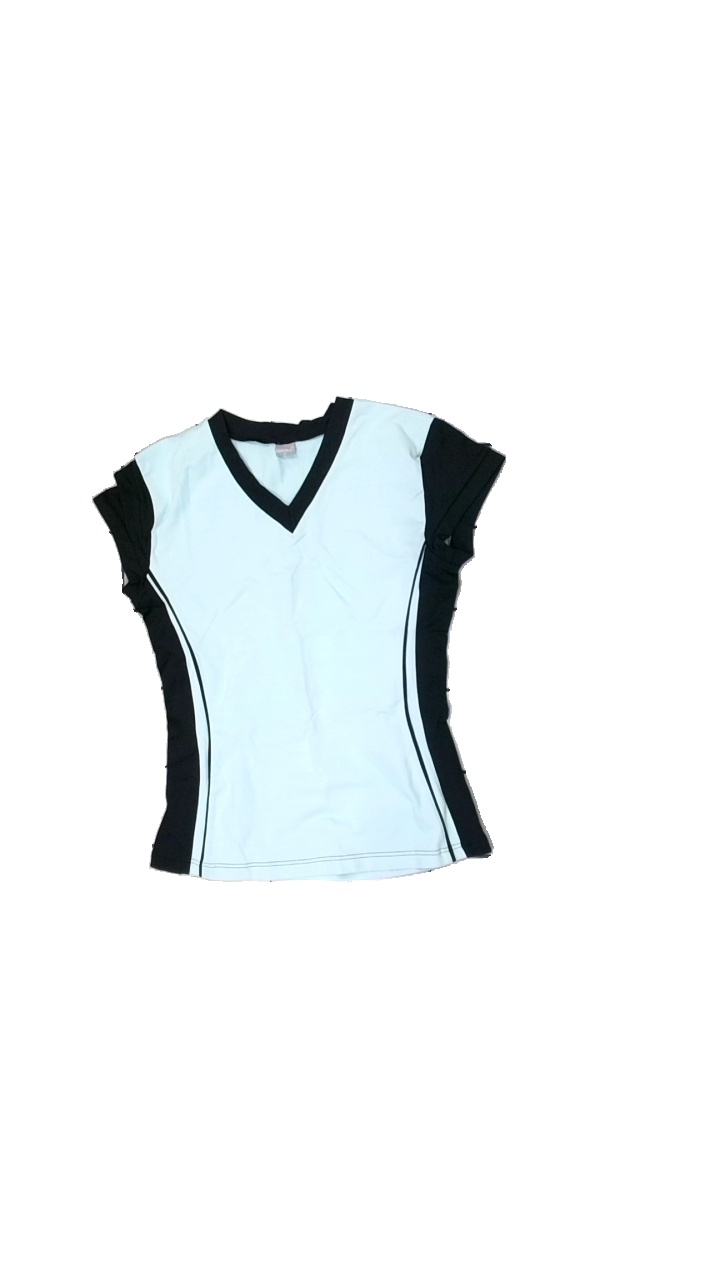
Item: T-shirt (Ladies)
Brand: Keepitup
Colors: Black, Blue
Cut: V-collar, Tight
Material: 100% nylon
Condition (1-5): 5
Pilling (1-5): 5
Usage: Reuse
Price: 50-100